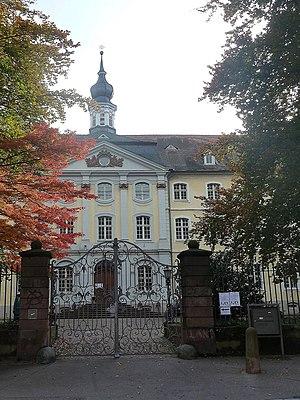
L'université de Heidelberg, située à Heidelberg, en Bade-Wurtemberg, est la plus ancienne université allemande. Elle est membre du groupe de Coïmbre et sa stratégie « Heidelberg: Realising the Potential of a Comprehensive University » a été retenue en 2007 par le programme d'initiative d'excellence allemande.